The Bartered Bride

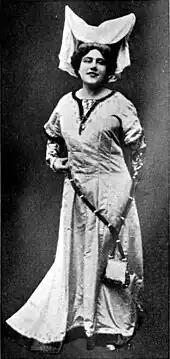
Emmy Destinn in the role of Mařenka, circa 1917

A crowd of villagers is celebrating at the church fair ("Let's rejoice and be merry"). Among them are Mařenka and Jeník. Mařenka is unhappy because her parents want her to marry someone she has never met. They will try to force her into this, she says. Her desires are for Jeník even though, as she explains in her aria "If I should ever learn", she knows nothing of his background. The couple then declare their feelings for each other in a passionate love duet ("Faithful love can't be marred").